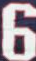
Number: 6